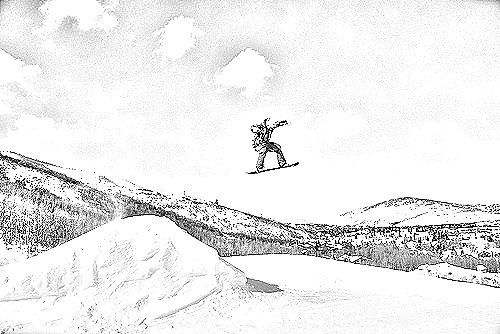
Portrait style: Sketch Portrait